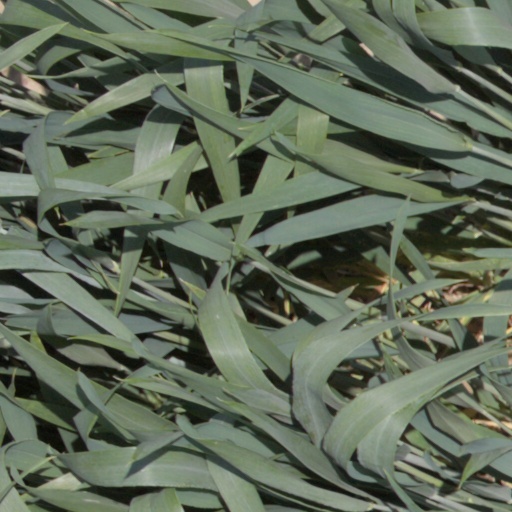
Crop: wheat